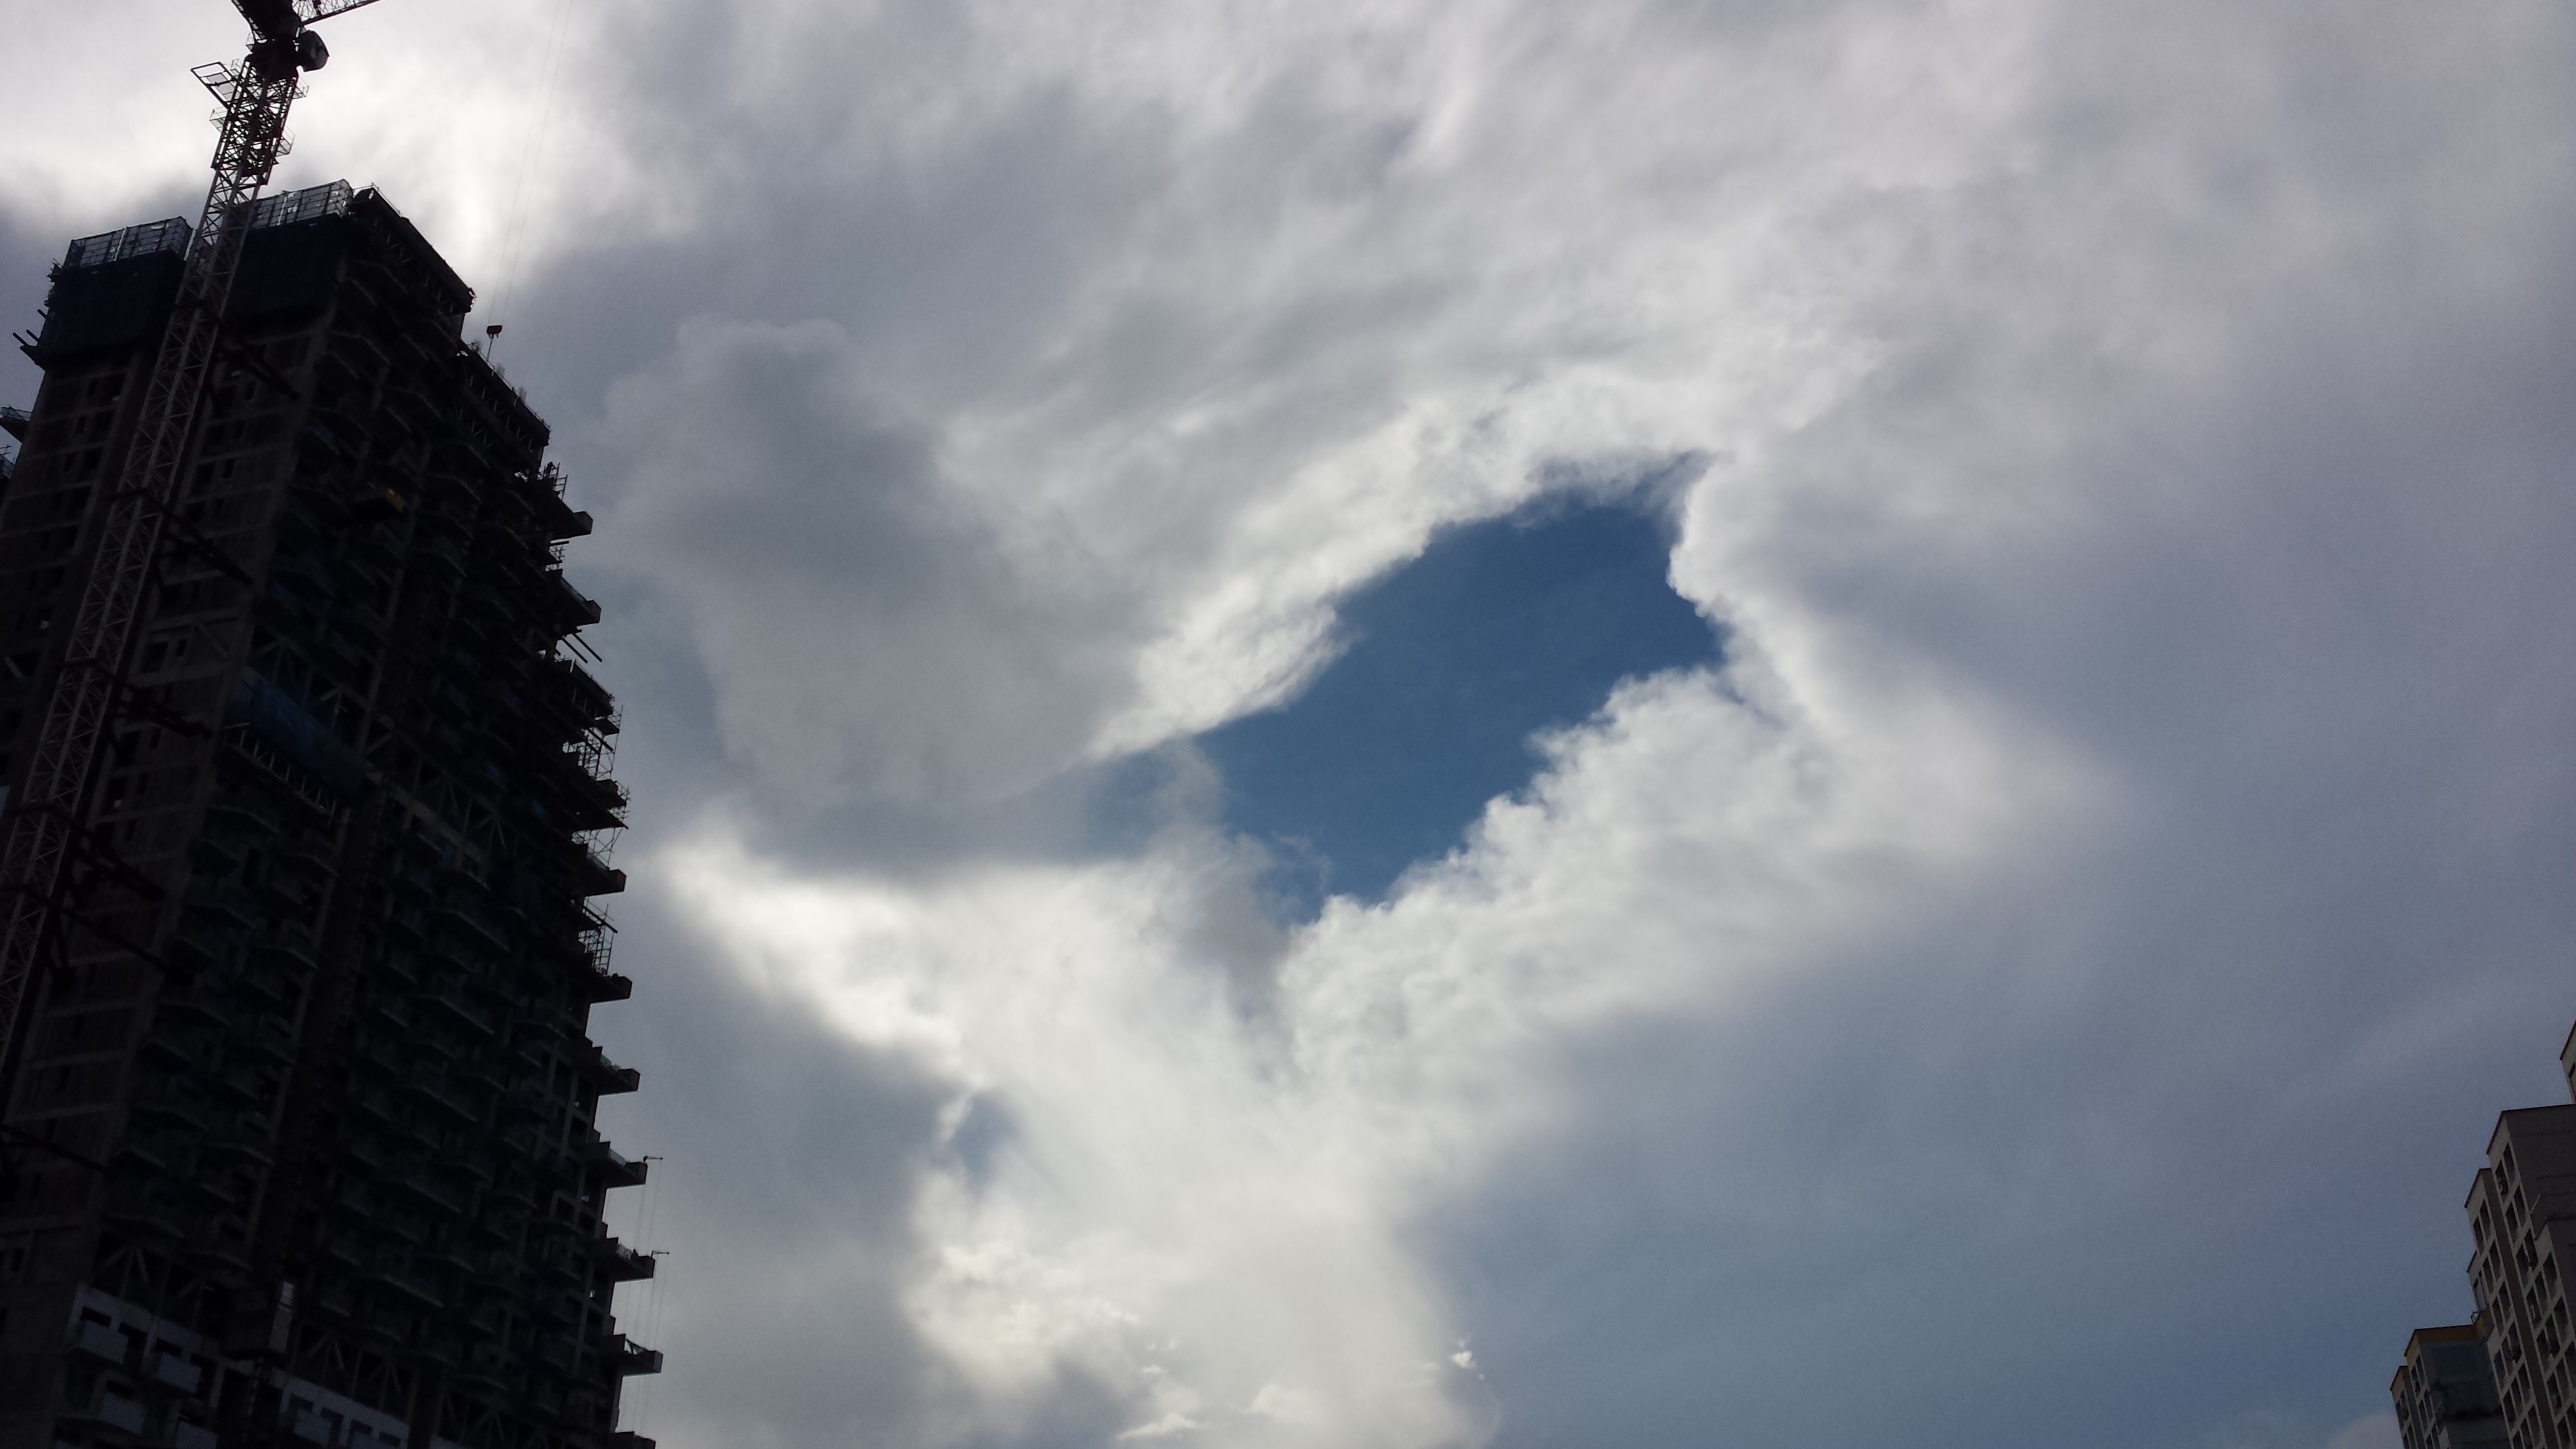
cloud, sky, sunlight, skyscraper, reflection, tower, blue, spire, meteorological phenomenon, atmosphere of earth